Ann S. Moore

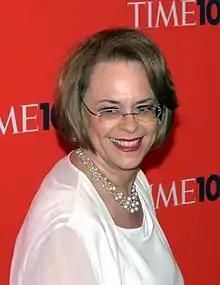
Moore at the 2010 Time 100 Gala.

Ann S. Moore (born May 29, 1950) is a former chairman and chief executive officer of Time Inc. until the fall of 2010. She became the company's first female CEO when she was appointed to the position in July 2002.